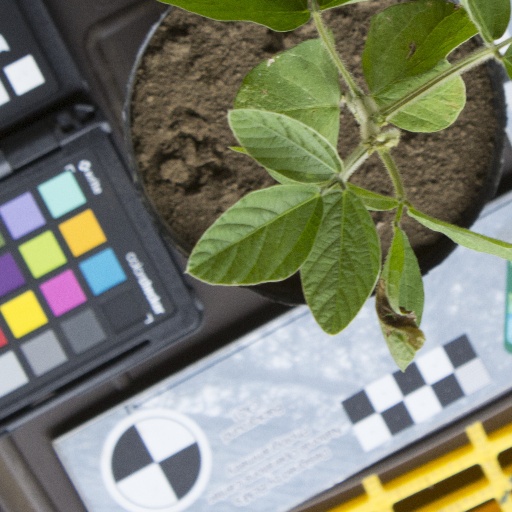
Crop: soybean